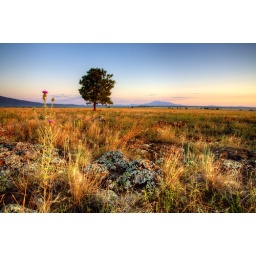
A lone tree sits in a field near Mormom Lake in Northern Arizona.